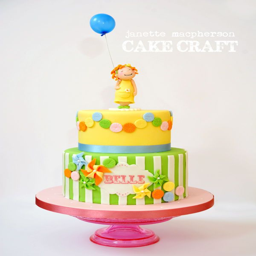
birthday cake for a happy little girl , hand modelled figure .